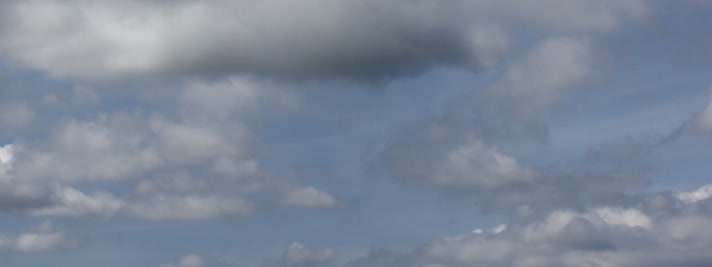
Cloud type: Stratocumulus